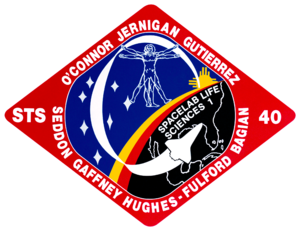
Rumfærge-programmet / Rumfærgemissioner / 1990'erne
STS-40 logo
Rumfærge-programmet blev planlagt under Nixons præsident periode i 1969 og første flyvning med NASAs rumfærge var i 1981.